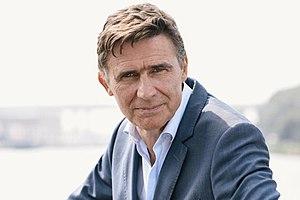
Erik
Erik Ludovicus Maria Van Looy, né à Deurne le 26 avril 1962, est un réalisateur belge néerlandophone, aussi personnalité de la télévision et animateur de quiz télévisés.